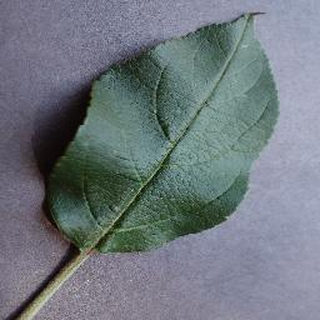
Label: healthy_apple